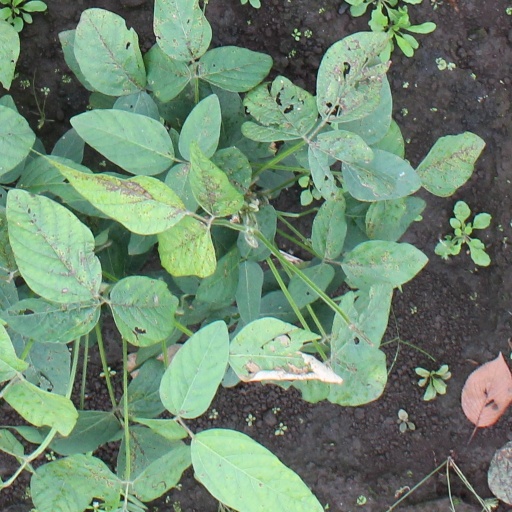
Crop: soybean